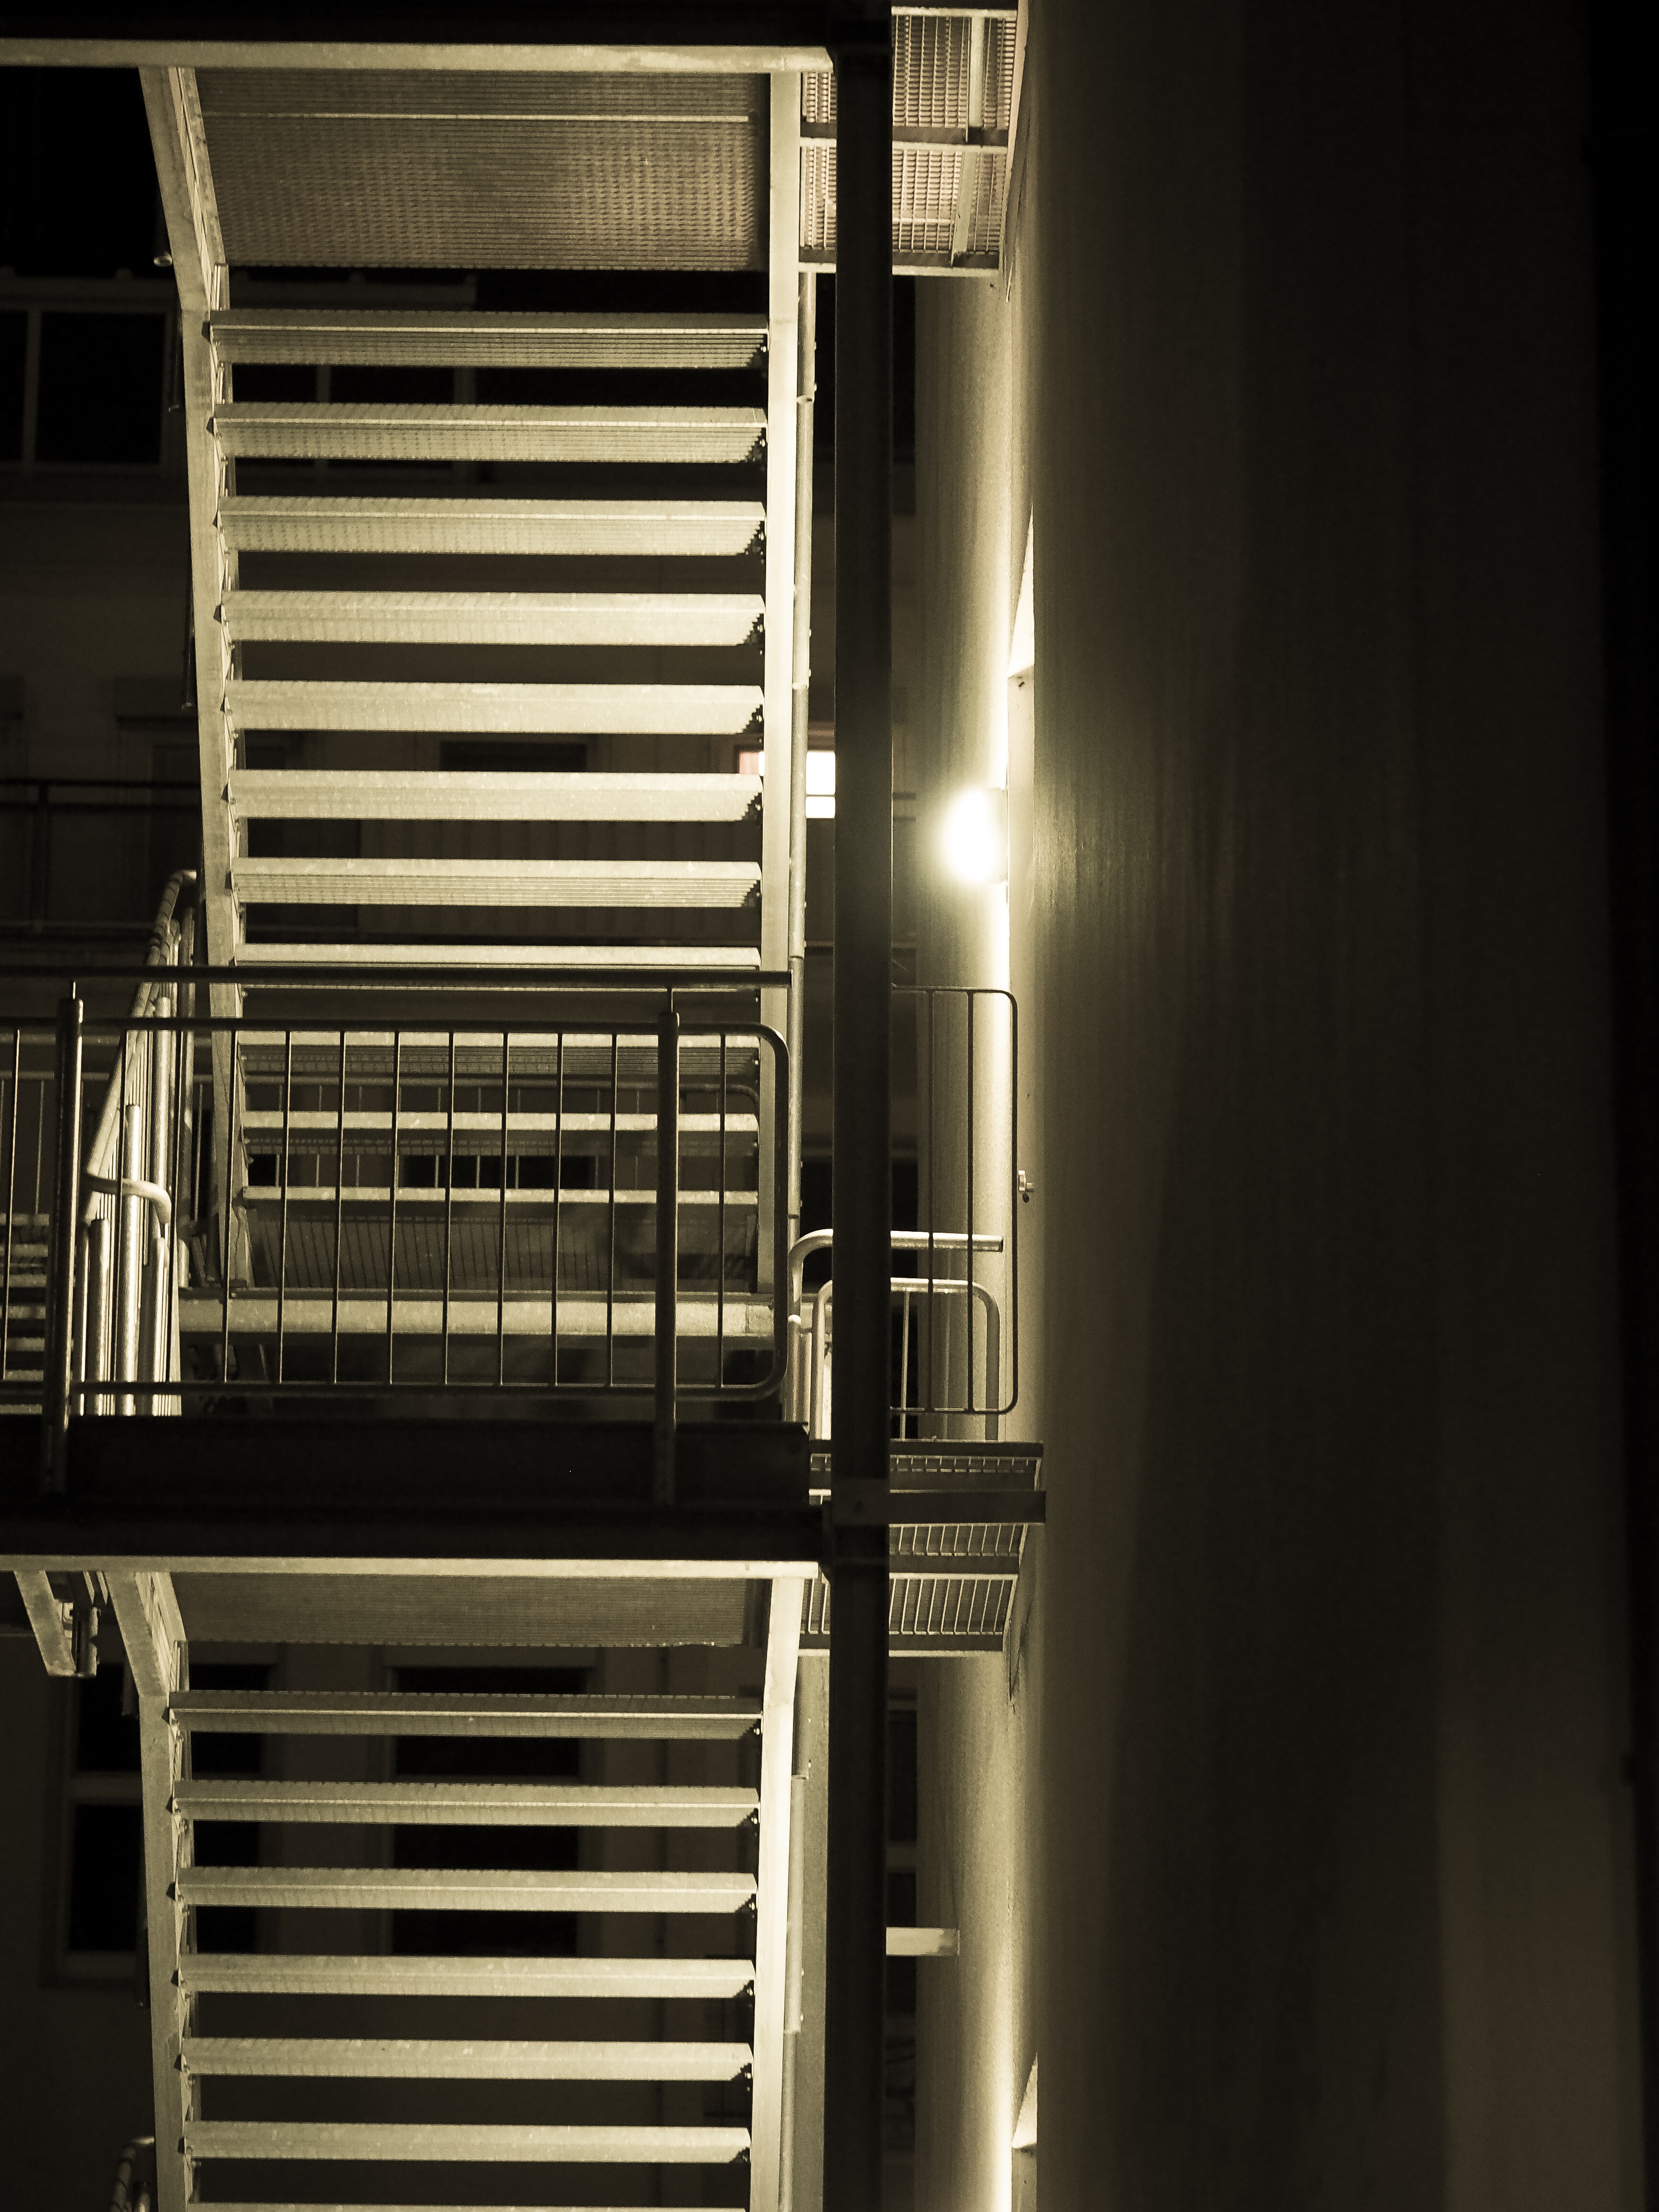
light, architecture, night, staircase, steel, railing, metal, lighting, security, fire escape, interior design, stairs, rise, mirroring, stair step, emergency staircase, escape route, window covering